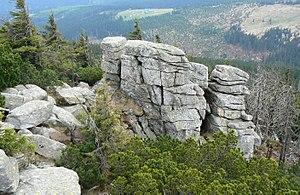
Le parc national des Monts des Géants, souvent abrégé en KRNAP est un parc national situé près des villes de Liberec et Hradec Králové, en Tchéquie. Il se trouve dans les monts Krkonoše ou monts des Géants, qui sont les montagnes les plus élevées du pays. Il couvre une superficie de 549,6 km². Le parc a également été répertorié comme Réserve de Biosphère par l'UNESCO. Il borde le Parc national des Karkonosze, en Pologne.